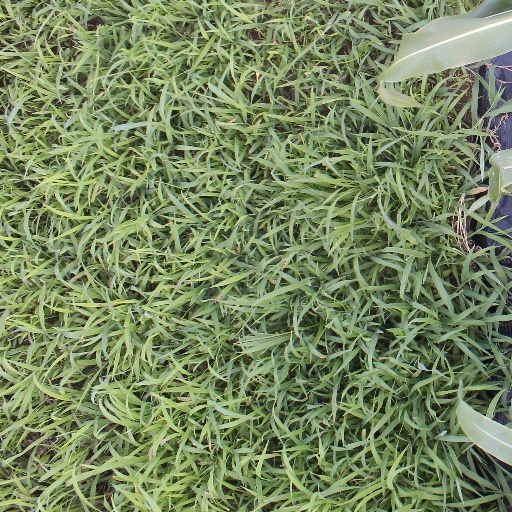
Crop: sorghum